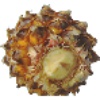
Label: pineapple_mini